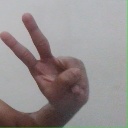
अक्षर: ऐ